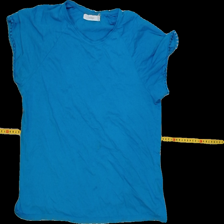
View: front
Type: T-shirt
Category: Ladies
Brand: Not Applicable
Colors: Blue
Material: 100% Cotton
Pattern: Plain
Cut: Regular
Size: M
Season: All
Trend: No trend
Stains: Yes
Price range: <50
Recommended usage: Export
Comment: Washed out